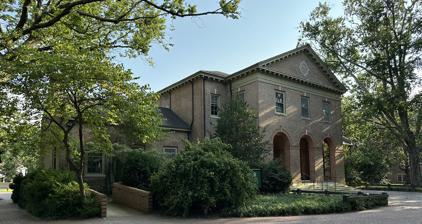
Building: Ewell Hall
Country: United States of America
Year built: 1926
Academic hall at the College of William & Mary Ewell Hall Ewell Hall, 2015 General information Address 221 Jamestown Road Coordinates 37°16′13″N 76°42′36″W / 37.27028°N 76.71000°W / 37.27028; -76.71000 Year(s) built 1925–1926 Groundbreaking June 3, 1925 Opened November 27, 1926 Renovated 1954, 1957–1958, 1988 Owner College of William & Mary Design and construction Architect(s) John Kevan Peebles, Finlay Forbes Ferguson (1925) Architecture firm C. L. Lewis & Company (1957–1958) Part of a series on the Campus of the College of William & Mary Historic Campus (College Yard) Wren Building Brafferton President's House Old Campus Alumni House Tucker Hall Blow Hall Ewell Hall Sunken Garden Crim Dell bridge Hearth: Memorial to the Enslaved New Campus Phi Beta Kappa Memorial Hall Earl Gregg Swem Library Muscarelle Museum of Art Alan B. Miller Hall Athletic facilities Zable Stadium Albert–Daly Field Jimmye Laycock Football Center Millie West Tennis Facility McCormack-Nagelsen Tennis Center Plumeri Park Kaplan Arena Other Lake Matoaka Henry C. Wolf Law Library Related Charles M. Robinson Charles Gillette W. A. R. Goodwin Bodleian Plate Williamsburg Bray School Virginia Institute of Marine Science Richard Bland College v t e Ewell Hall is an academic building on the campus of the College of William & Mary in Williamsburg, Virginia . The building was constructed in 1925–1926 on what is now Old Campus, across from Tucker Hall on the Sunken Garden . It was originally named Phi Beta Kappa Memorial Hall for Phi Beta Kappa , an honor society founded at the College of William & Mary and the oldest such society in the United States. John D. Rockefeller Jr. attended the hall's 1926 dedication; during this visit, W. A. R. Goodwin convinced Rockefeller to participate in a restoration program that became Colonial Williamsburg . After a severe fire destroyed the auditorium portion of the building in 1953, a new Phi Beta Kappa Memorial Hall was opened in 1956. The building was renamed Ewell Hall for Benjamin Stoddert Ewell , a 19th-century president of the college , in 1957 and now hosts both the college's Music Department and Arts & Sciences administrative offices. History Ewell 151, the former choir room, seen after hours in October 2023 J. A. C. Chandler , the President of William & Mary , proposed the construction of Phi Beta Kappa Memorial Hall in 1919 and the college's Board of Visitors approved the plan in 1923. Phi Beta Kappa is the United States' oldest honor society and was founded at William & Mary in 1776. The building was part of new construction on the college's campus spurred by William & Mary becoming coeducational in 1918. W. A. R. Goodwin , a professor at the college and the Episcopalian rector of the nearby Bruton Parish Church , had envisioned a restoration program in Williamsburg to promote a homogenous interpretation of American history since at least 1905. In February 1924, Goodwin met philanthropist John D. Rockefeller Jr. (who had been a member of PBK at Brown University ) at a banquet for Phi Beta Kappa in New York City. Goodwin asked Rockefeller to sponsor the construction of Phi Beta Kappa Memorial Hall but Rockefeller turned Goodwin down. The cornerstone of Phi Beta Kappa Memorial Hall was laid on June 3, 1925, during a ceremony which featured a Masonic rite . Rockefeller attended the building's dedication on November 27, 1926, after which Goodwin took Rockefeller on a driving and walking tour of the town. Partially convinced by Goodwin's plan, Rockefeller agreed to fund sketches by the architects of Perry, Shaw & Hepburn of possible restoration work. Rockefeller would wire Goodwin the money to purchase the Ludwell–Paradise House , the first Rockefeller-funded property purchase for the Colonial Williamsburg project, in December 1926. Archaeologists with the Colonial Williamsburg Foundation discovered foundations for an unfinished Wren Building expansion in 1950. Thomas Jefferson had proposed the expansion in 1772. The building's auditorium burned on December 29, 1953. In 1952, the national offices of Phi Beta Kappa had moved into the building; they moved to Washington, D.C. , afterwards. The 1953 fire was described by David L. Holmes as the college's worst fire of the 20th century. After the fire, a new Phi Beta Kappa Memorial Hall was opened in 1957. Rockefeller provided $250,000 (equivalent to $2,836,431 in 2023) for the reconstruction of the original Phi Beta Kappa Memorial Hall in 1954. Following the restoration, it was renamed as Ewell Hall in 1957 to honor of former college president Benjamin Stoddert Ewell . It is the third building to be named for Ewell on the campus: the College Hotel was renamed for Ewell in 1894 after his death and, following that building's demolition in 1927, the name was transferred to a science building on the campus's north until it too was torn down in 1932. In 2021, in the wake of the George Floyd protests , the college renamed a number of buildings that had been named for racists. Despite the opinion of the working group that had recommended the renamings, Ewell's name was retained on Ewell Hall. Ewell, who is buried on the college's campus, had served in the Confederate States Army during the American Civil War . College president Katherine Rowe defended the decision, saying "Ewell’s story is one we should honor and share because of his actions, over many years, to resist Secession and undo the depredations of slavery, before and after the war". The William & Mary Choir utilized Ewell Hall until the opening of the renovated Phi Beta Kappa Memorial Hall and the new Music Building of the Arts Quarter in 2023. Ewell Hall now hosts both the college's Music Department and Arts & Sciences administrative offices. Design Arcaded front of Ewell Hall, pictured in 2015 Ewell Hall sits in an area now known as Old Campus across the later-built Sunken Garden from Tucker Hall . The buildings in this portion of the college's campus were largely designed by architect Charles M. Robinson on landscaping designed by Charles Gillette ; the hall is one of only three buildings in this portion of the campus not designed by Robinson. The original building included a reconstruction of the Apollo Room of the Raleigh Tavern , the original meeting space of the Phi Beta Kappa Society, measuring 24 feet by 32 feet. Prior to the construction of the now-Ewell Hall and its auditorium, the Wren Building's chapel was where the college's theater productions were staged. The 1926 auditorium was 64 feet by 90 feet. Dressing rooms and a large storage room were located under the auditorium. In 1932, a sound film theater opened in the auditorium. A radio station studio was added in 1938 and space was converted to women's dorms in 1941. Rockefeller provided funding for the reconstruction of the building following the 1953 fire. In 1955, the Music Department began occupying the building's north wing. The C. L. Lewis & Company was contracted for $220,750 (equivalent to $2,394,771 in 2023) to build a new auditorium for Ewell Hall in 1957; this was completed in 1958. A 154-seat recital hall and other spaces were added to Ewell Hall in 1988. References